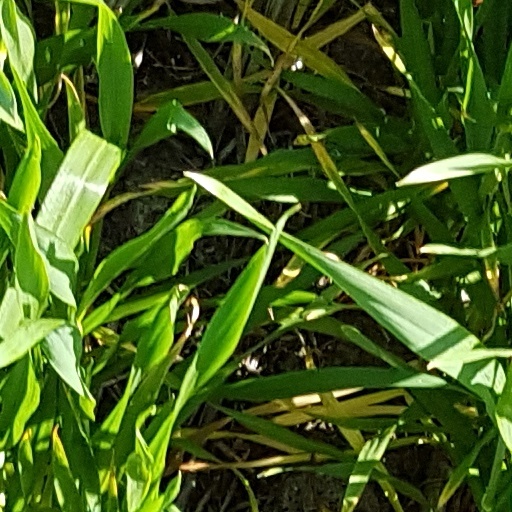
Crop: wheat